Devika Bhise

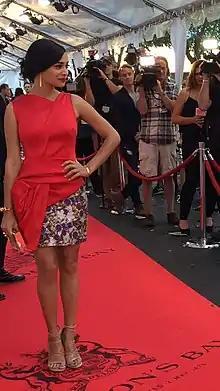
Devika Bhise at the global premiere of The Man Who Knew Infinity at Roy Thompson Hall at TIFF

Bhise was born and raised in Manhattan, New York City, and is of Marathi descent. She attended The Brearley School, an all-girl private school in Manhattan, and Johns Hopkins University, where she won the Hodson Trust Scholarship and was a Woodrow Wilson Fellow under the mentorship of John Astin. While at Johns Hopkins University, she acted in Ira Hauptman's play, "The Partition", based on the life of Ramanujan, which contributed to her being cast in the film years later.